Princess Maria Amelia of Orléans

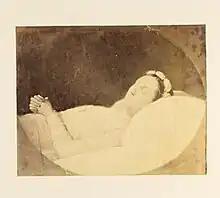
Post Mortem of Maria Amelia

Shortly after the return to Spain, Maria Amelia became seriously ill. On 9 November 1870, she died in the Palace of San Telmo at the age of 19 and was buried in the Infantes Pantheon of the Royal Monastery of San Lorenzo de El Escorial.